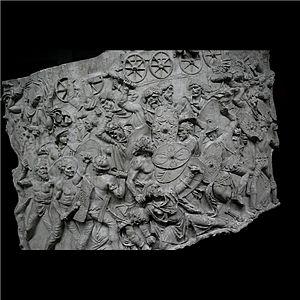
Moulage de la frise de la colonne Trajane, exposé au Museo della Civiltà Romana, Rome.
La bataille d'Adamclisi, livrée durant l'hiver 101/102, près d'Adamclisi en Mésie, est l'une des plus importantes des guerres daciques de Trajan, opposant l'Empire romain aux Daces de Décébale et leurs alliés. Trajan fonde un vicus pour des vétérans et fait élever un tropaion, le Tropaeum Traiani, près du lieu de la bataille pour commémorer sa victoire.
Les guerres daciques de Trajan sont deux campagnes militaires de l'empereur romain Trajan contre le royaume dace de Décébale en 101-102 et 105-106. Elles aboutissent, en l'an 106, à l'annexion du royaume dace et à la création d'une nouvelle province, la Dacie romaine.
Les reliefs de la colonne Trajane forment un bas-relief qui s'enroule en hélice autour du fût de la colonne Trajane, de la base au sommet. Ils racontent, du point de vue des Romains, le déroulement des guerres que Trajan a menées en Dacie.